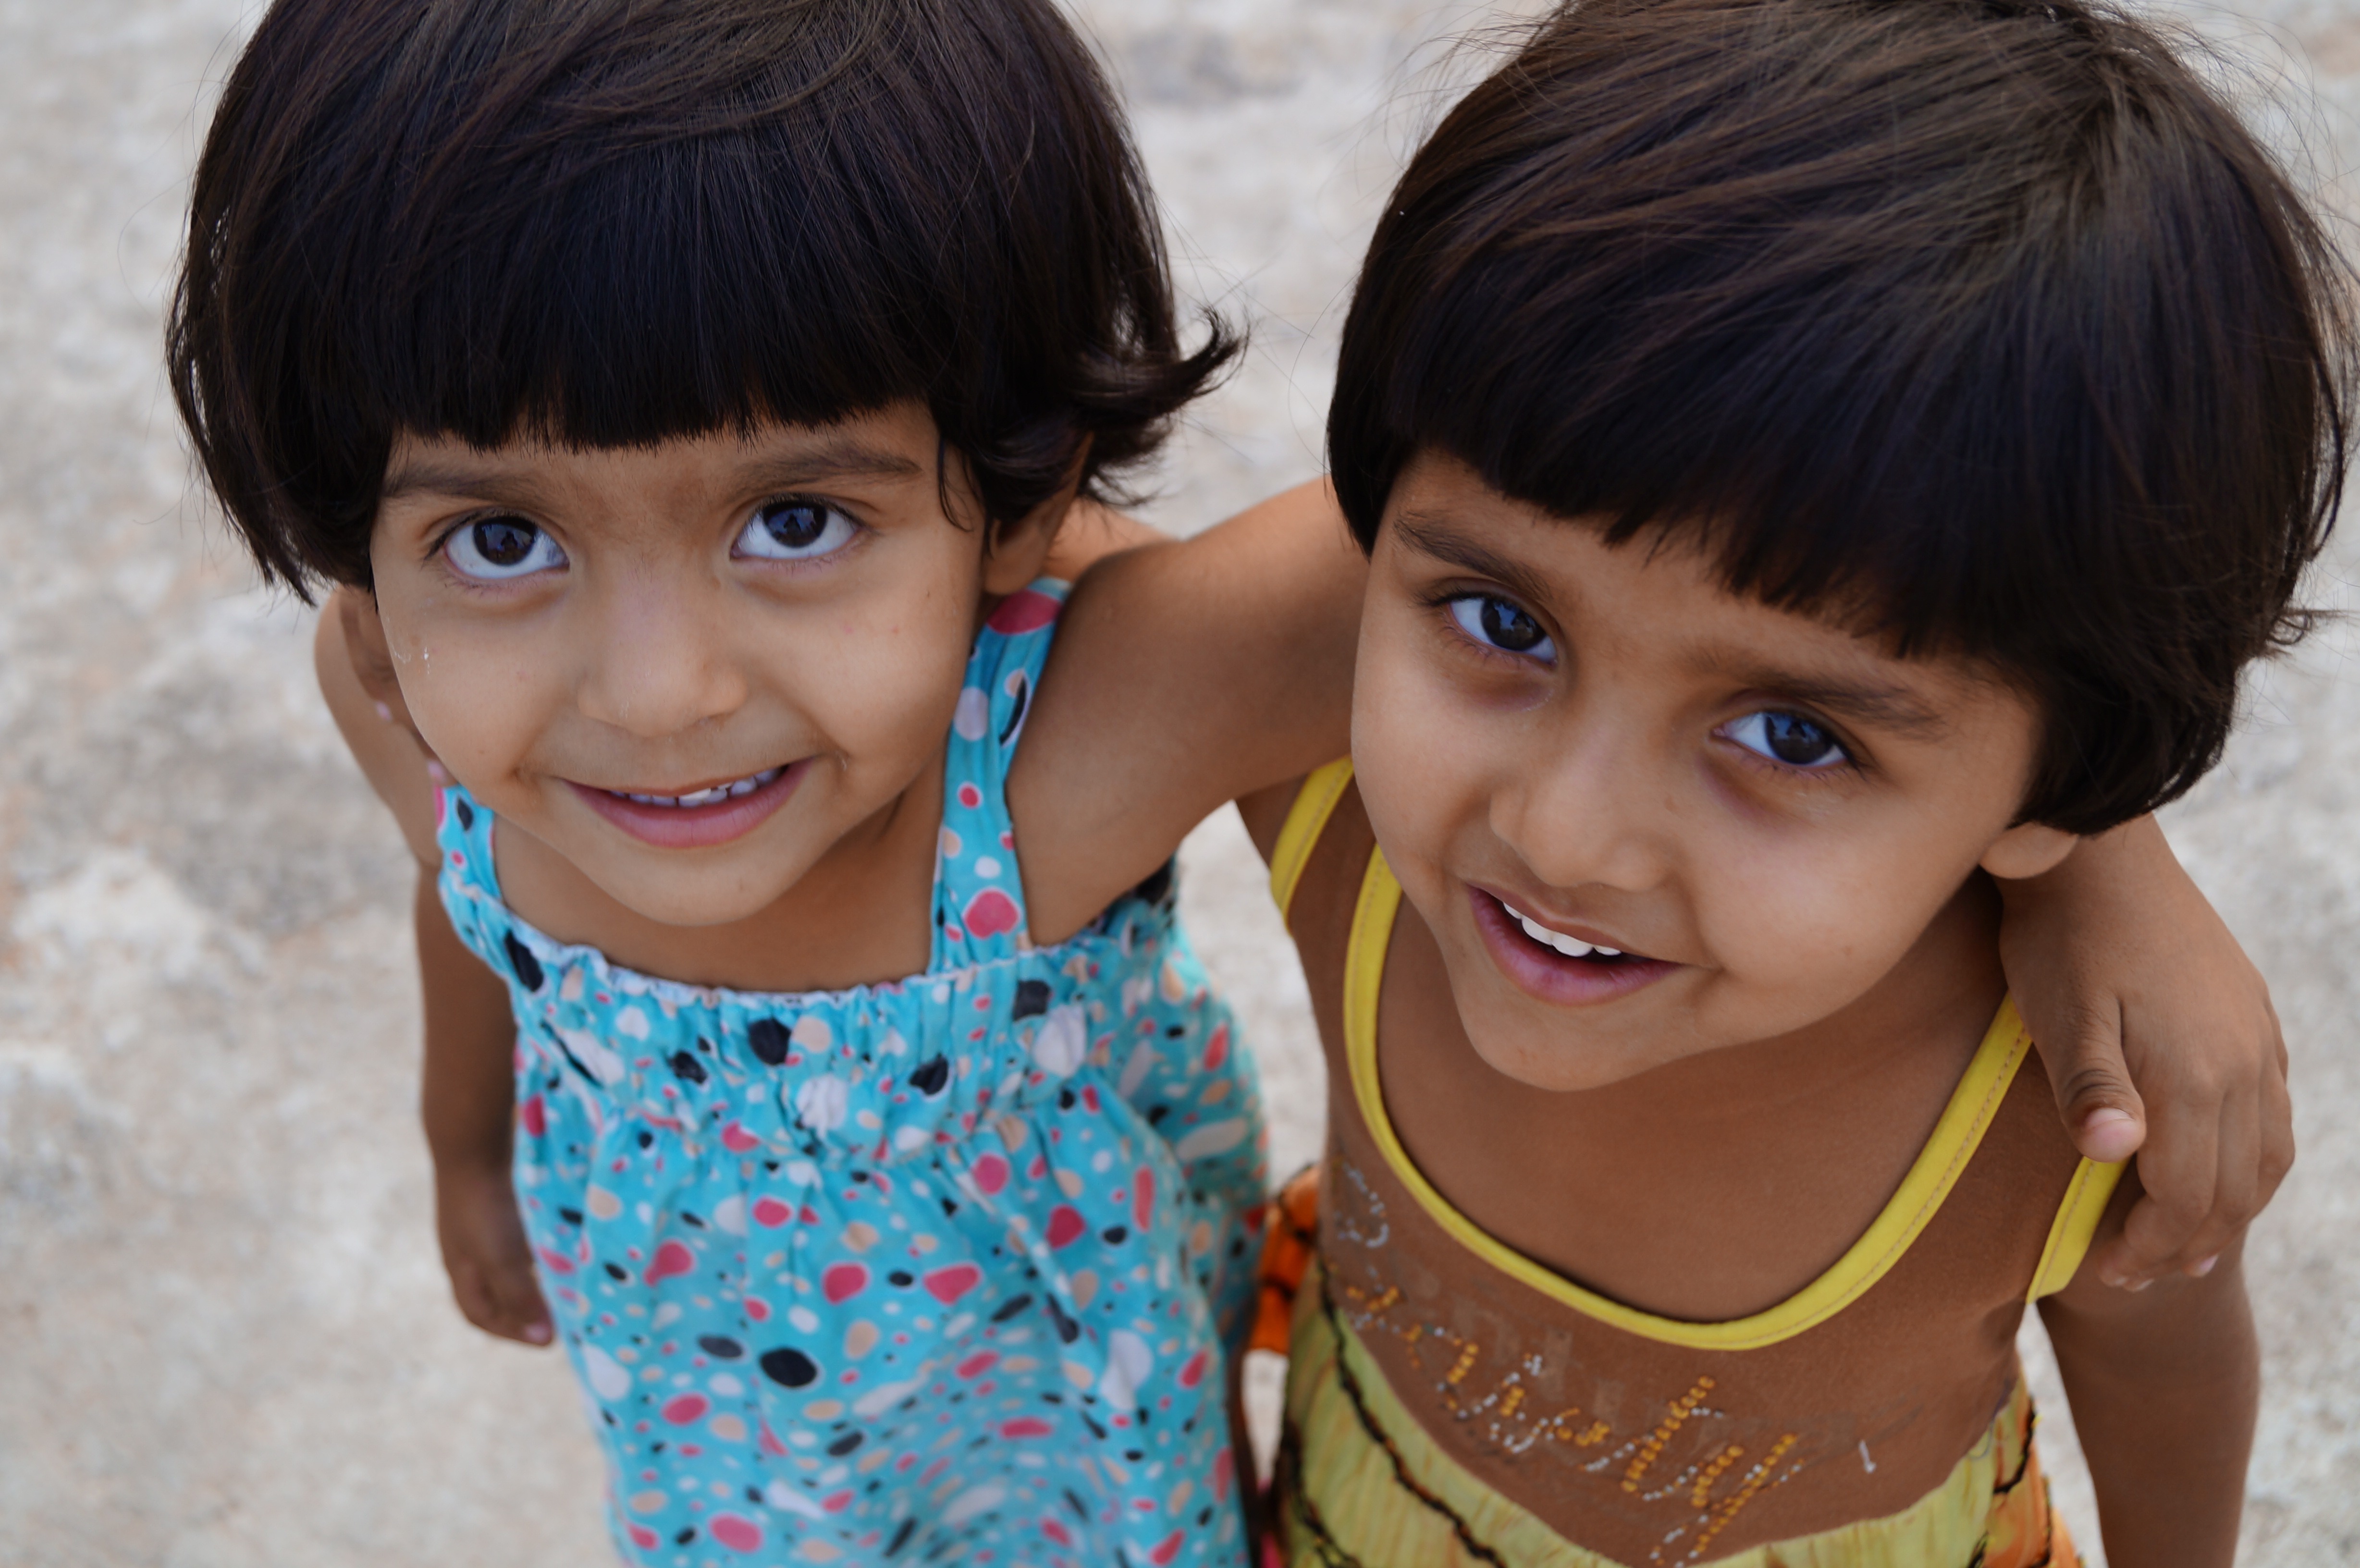
person, bird, people, girl, play, sweet, boy, kid, cute, male, love, portrait, young, color, macro, child, friendship, thoughtful, facial expression, hairstyle, smile, friend, sibling, close up, face, friends, infant, toddler, eye, head, little, skin, beauty, beautiful, organ, adorable, chick, sweetness, emotion